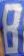
Number: 8